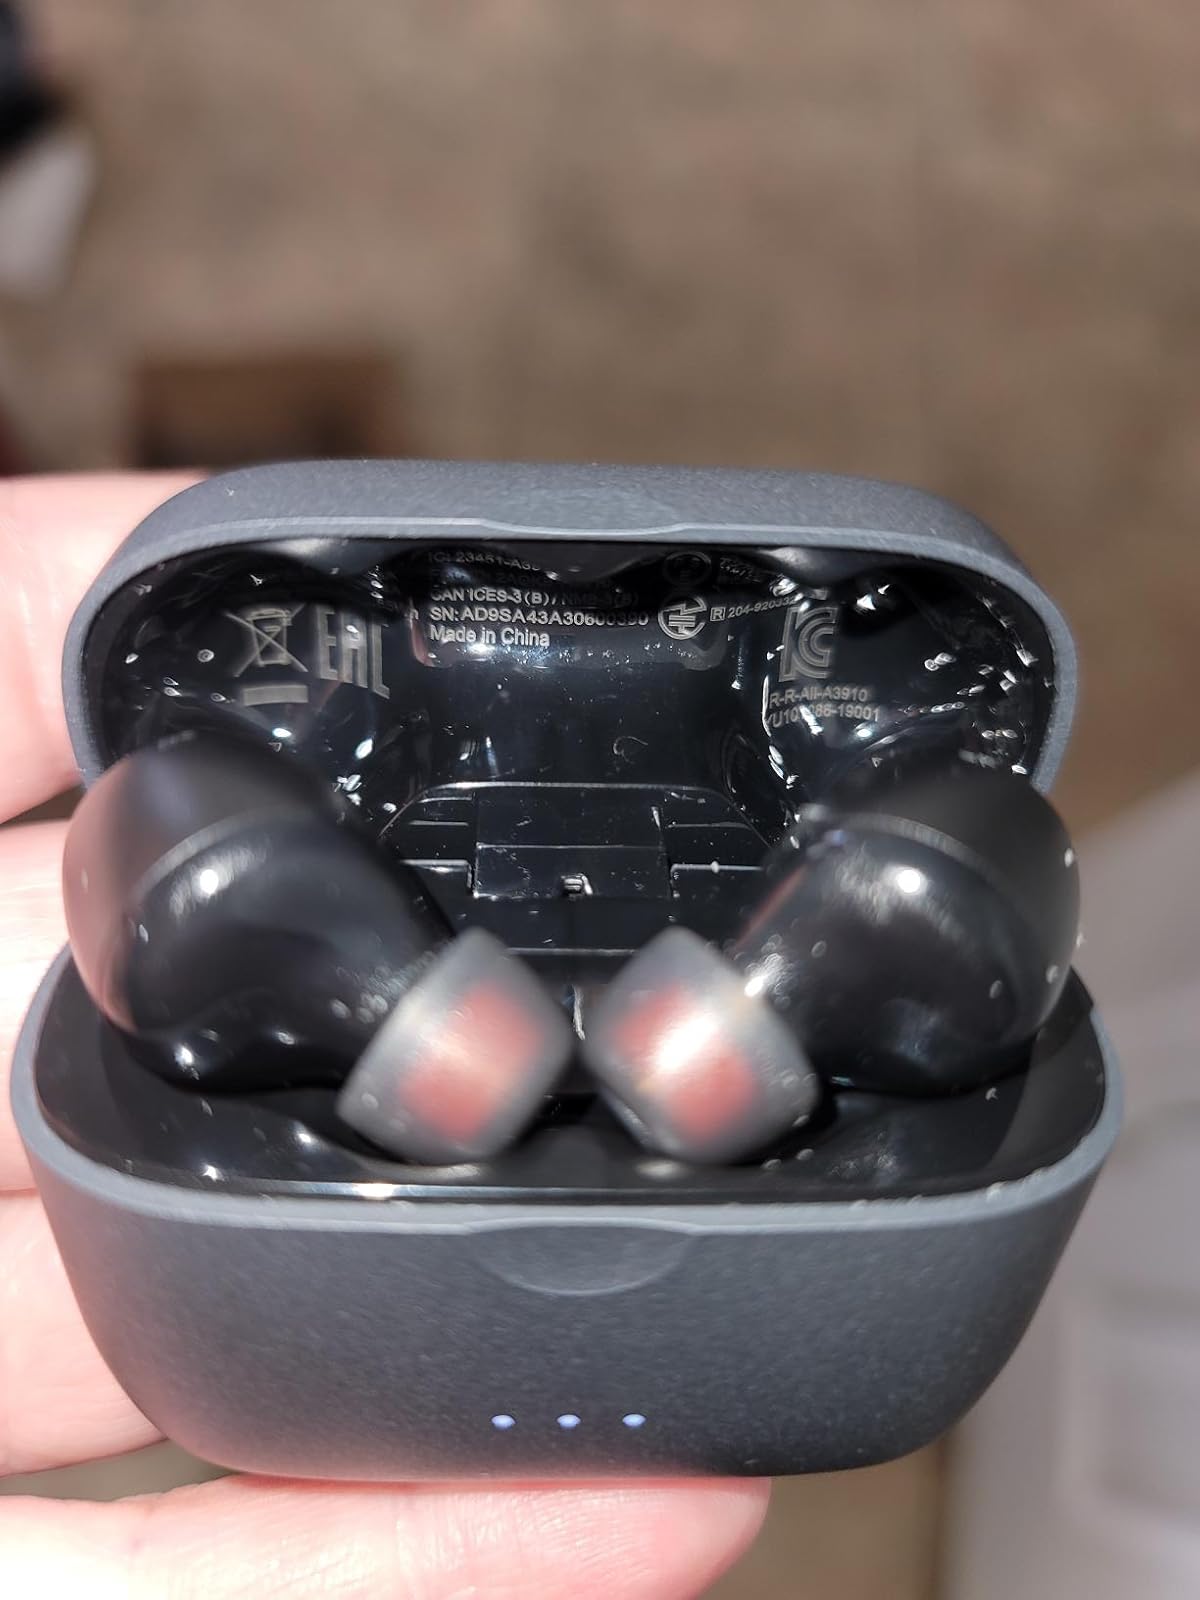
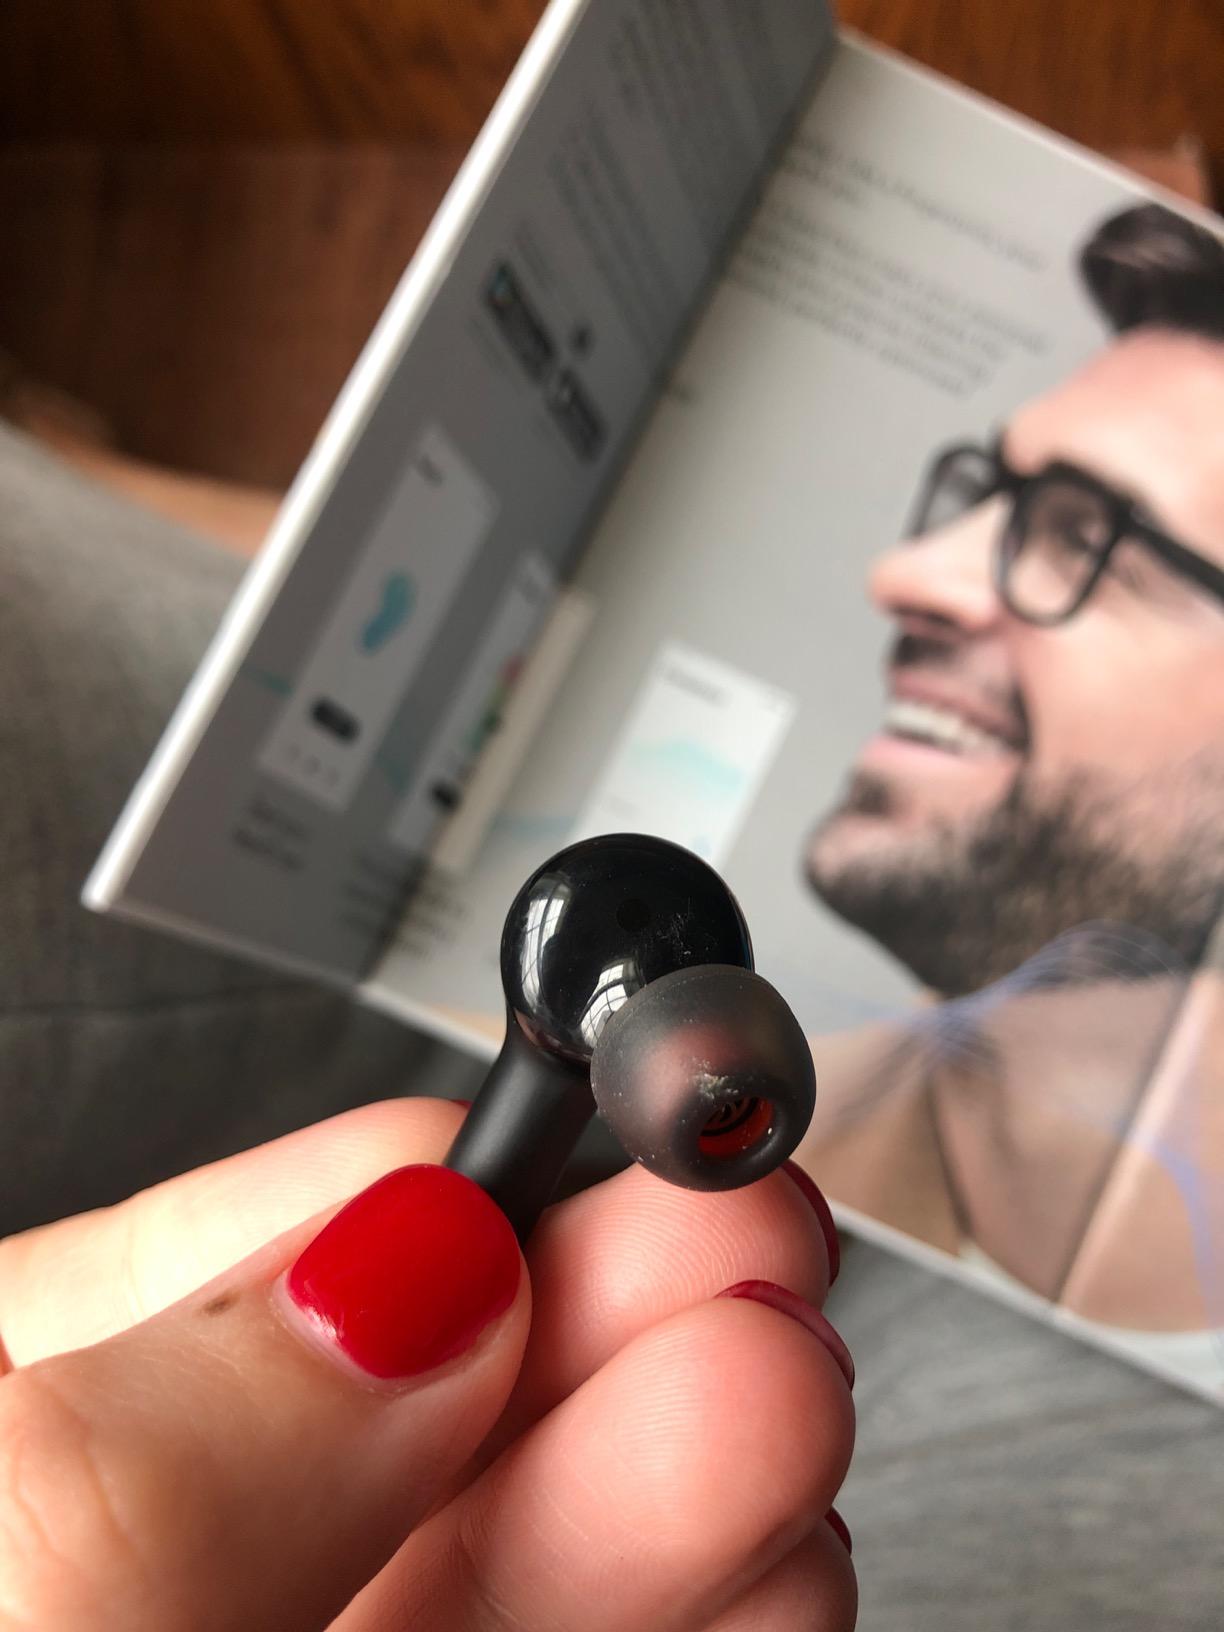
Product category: earbuds
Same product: yes